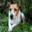
Label: dog